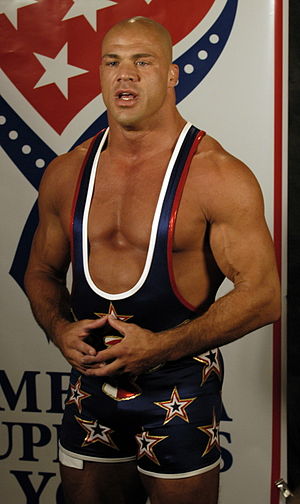
Kurt Angle
Kurt Angle
Kurt Steven Angle er en amerikansk wrestler, skuespiller og OL-guldvinder i brydning. Han er på kontrakt med Total Nonstop Action Wrestling. Han er en 10-dobbelt verdensmester inden for wrestling og mest kendt for sin tid i World Wrestling Entertainment.